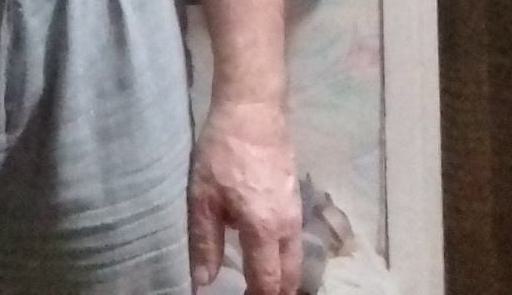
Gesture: no_gesture